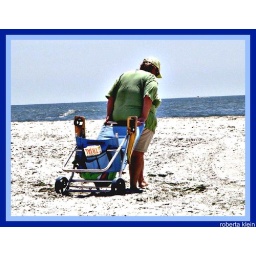
i have the same chair in a different color...actually blue and green material. the wheels make it so much easier.